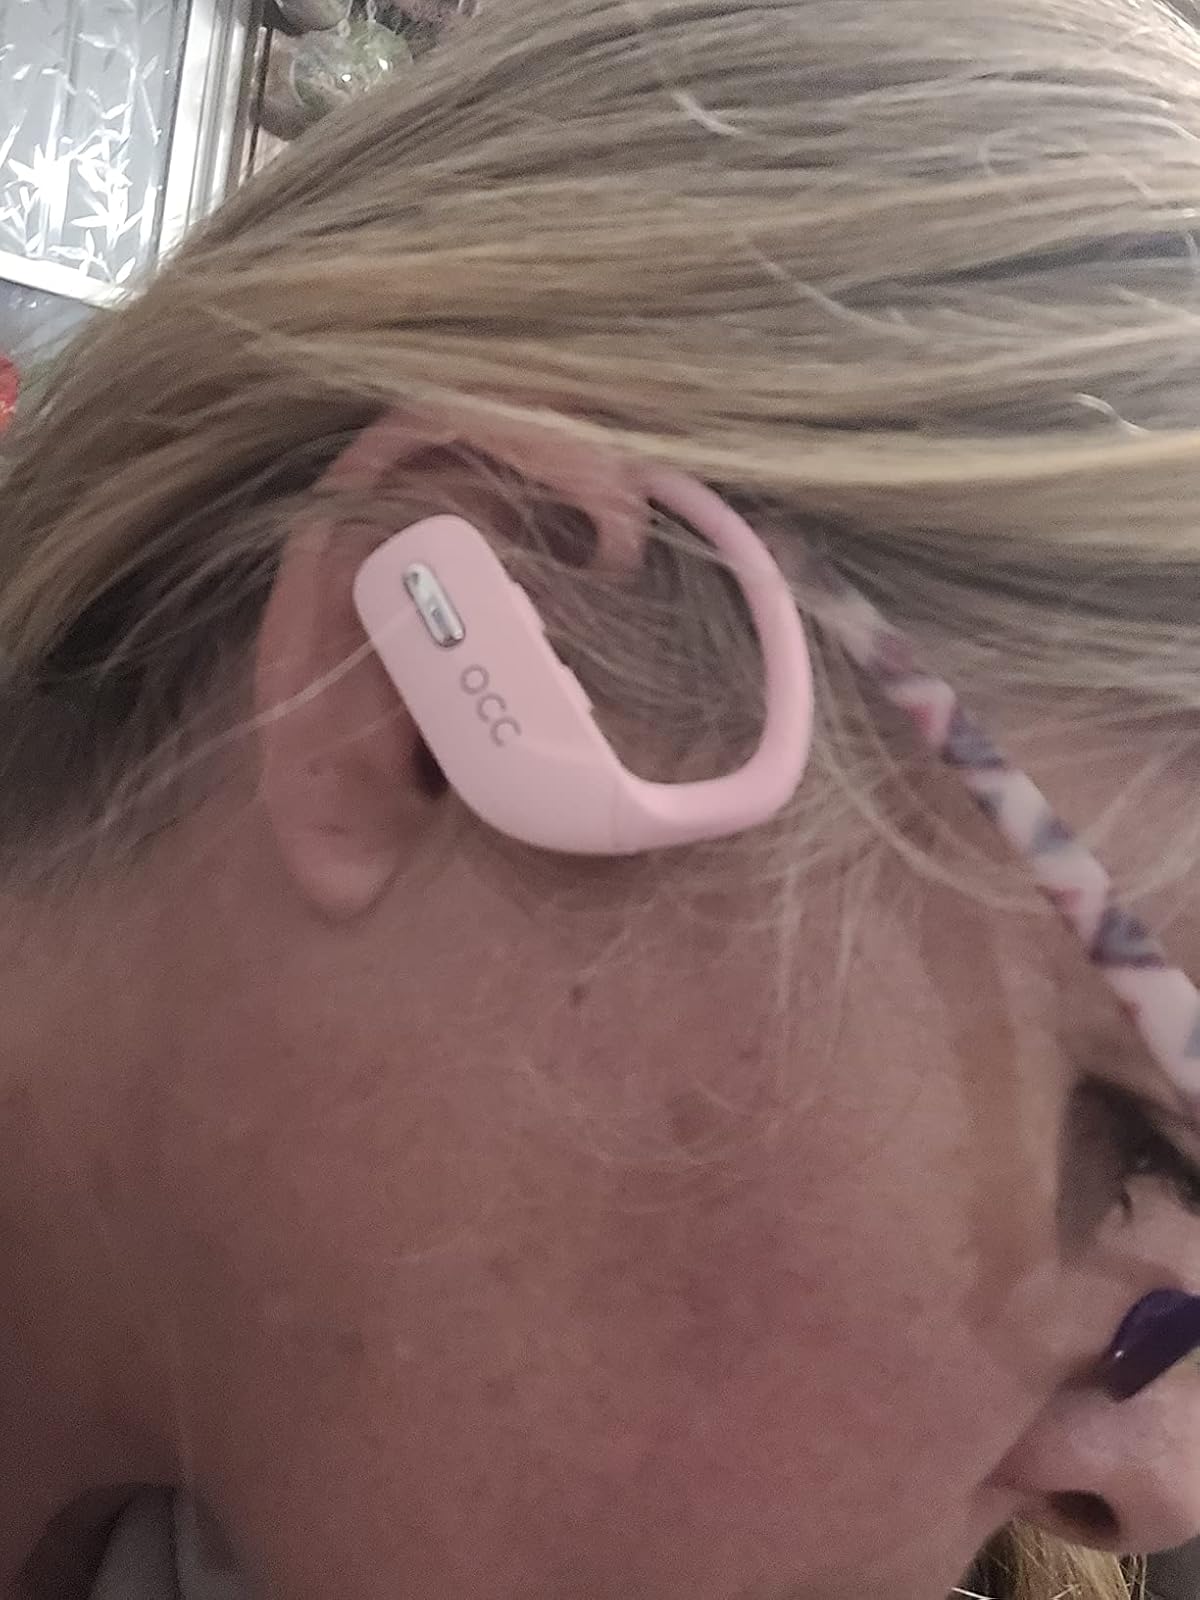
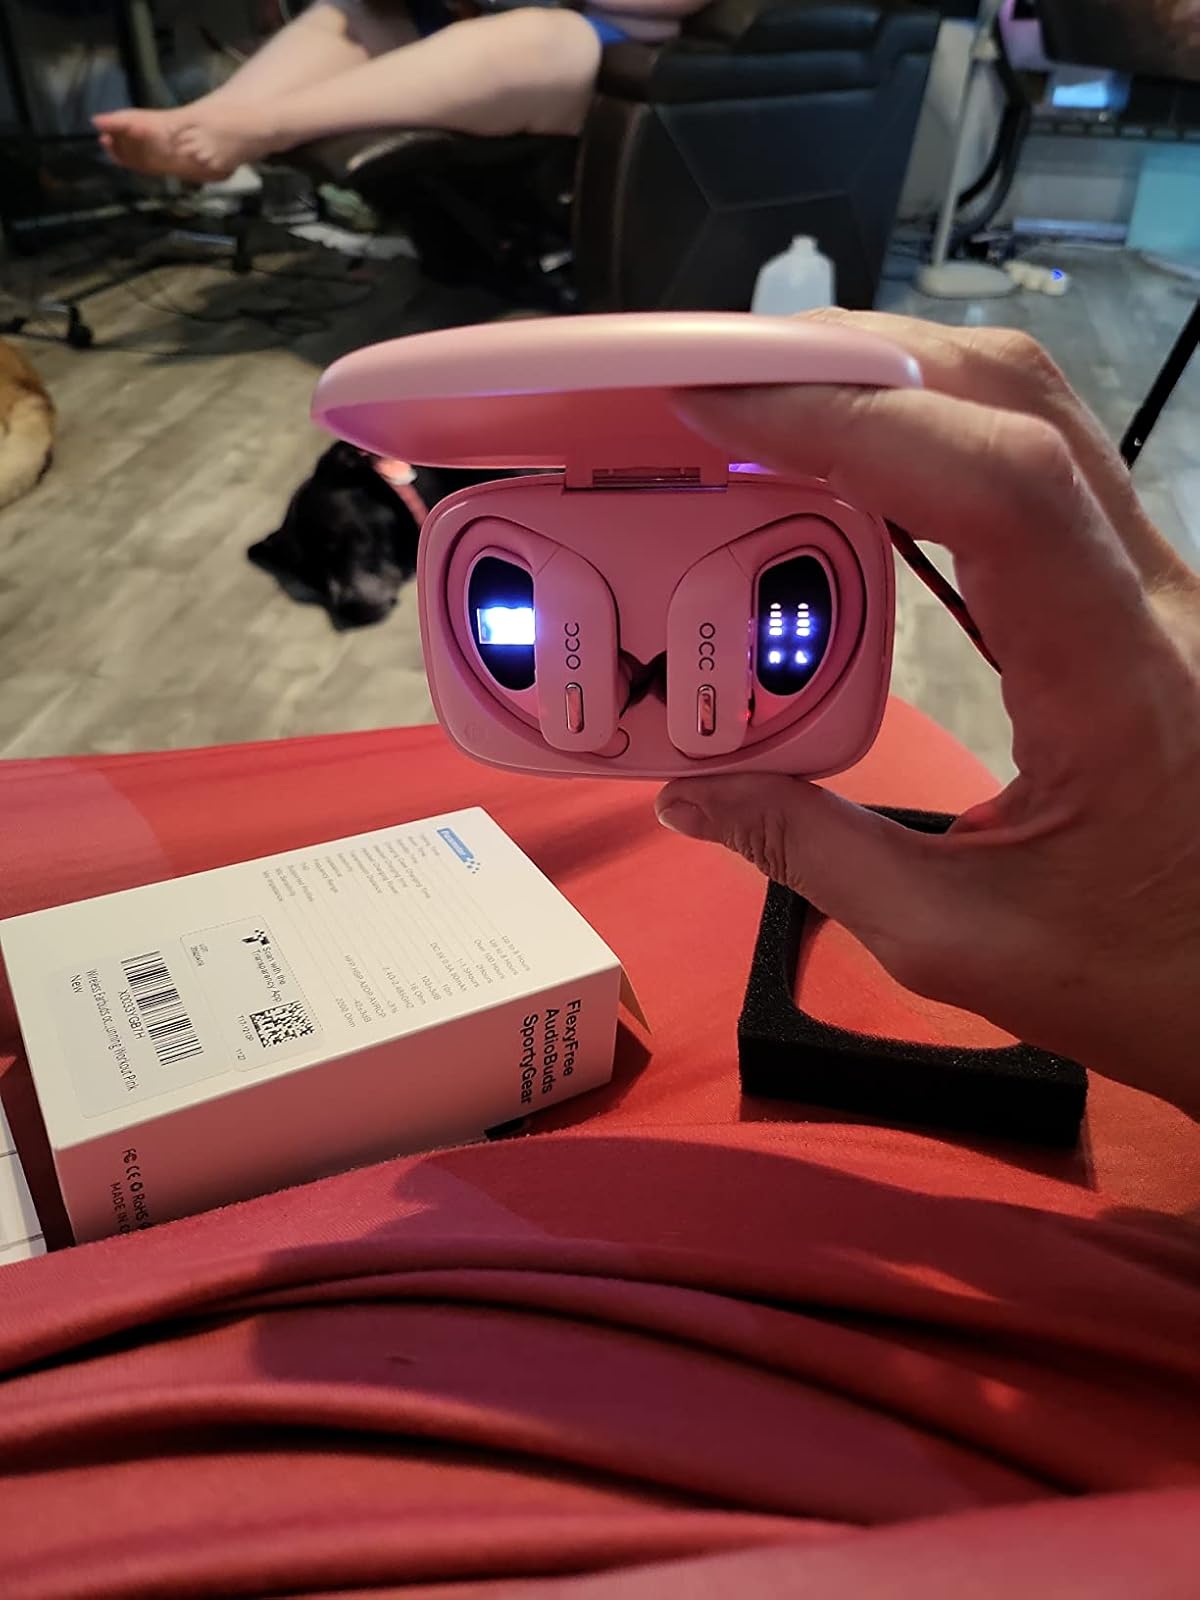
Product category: earbuds
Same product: yes